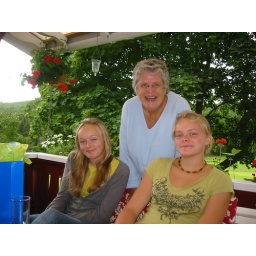
Grandmother Anna with Nora and Marta. These two joyful girls have visited our home in Minnesota back in 2002.